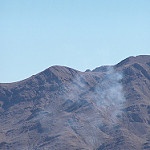
Scene: Outdoor